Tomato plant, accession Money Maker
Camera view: horizontal (90 deg, fisheye); turntable rotation: 150 degrees
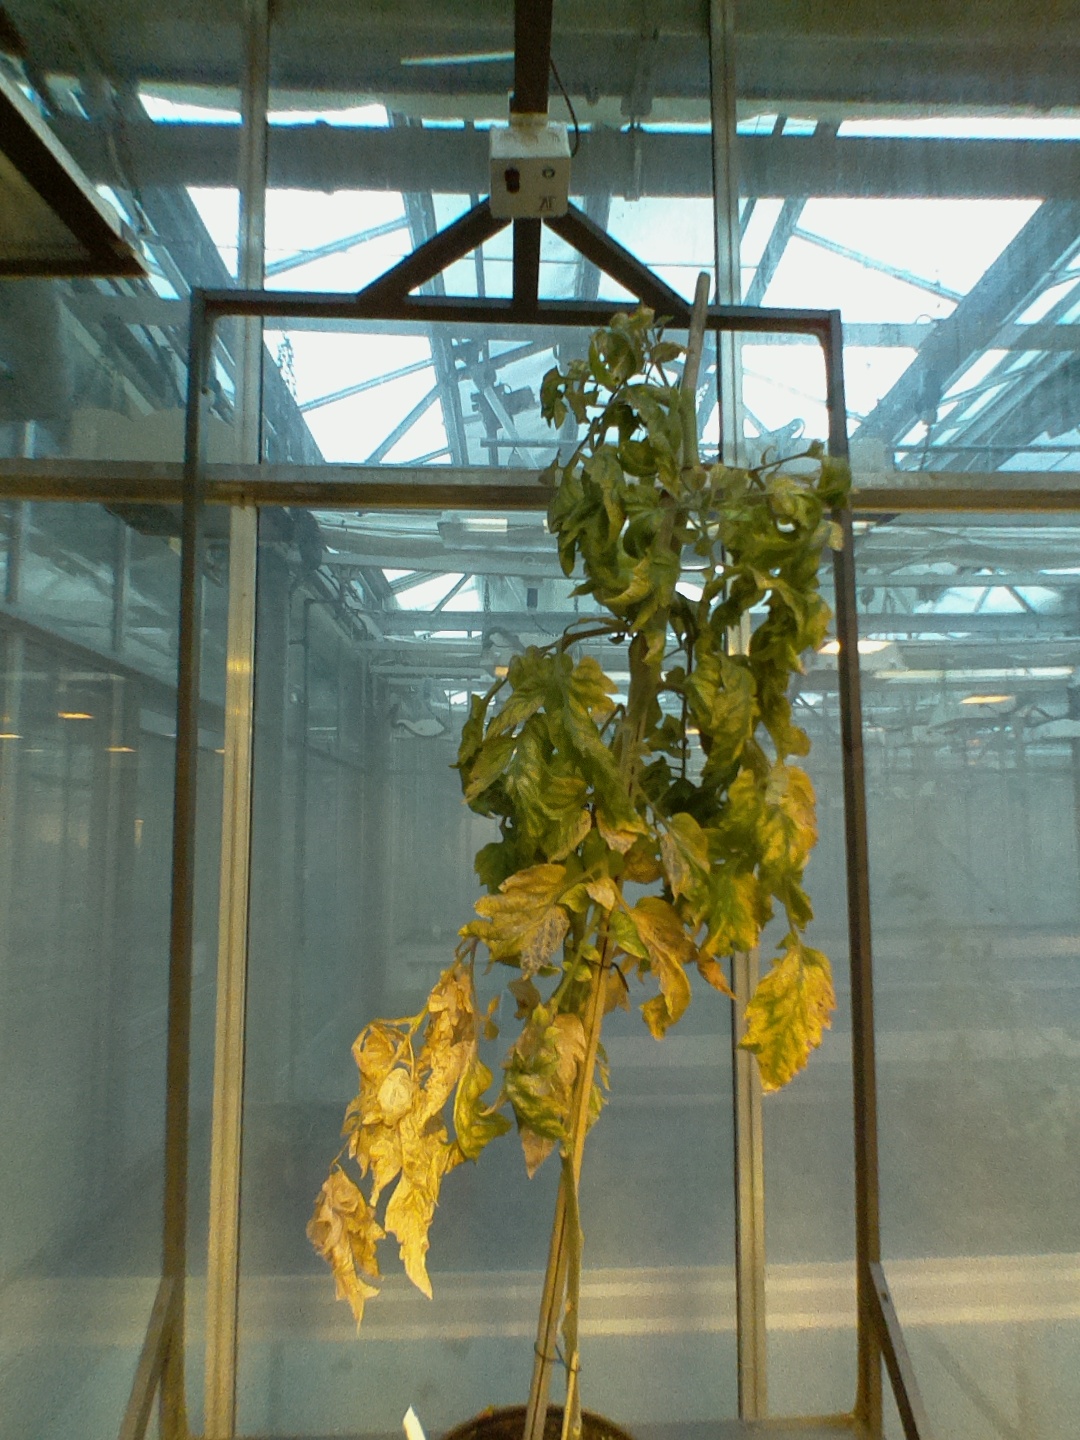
BBCH growth stage 79: 90% -100% of final fruit size